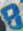
Number: 8